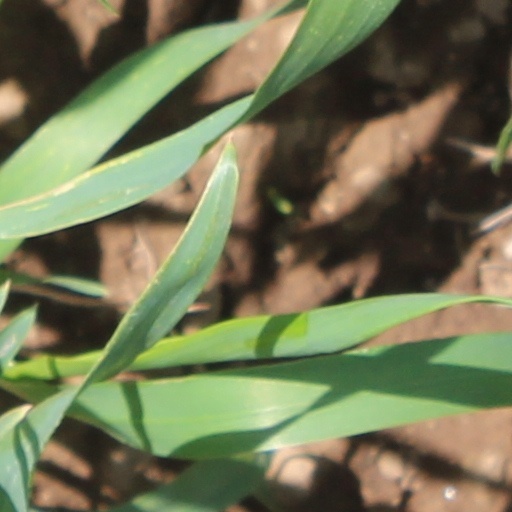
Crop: wheat